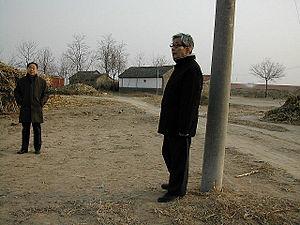
Mo Yan, de son vrai nom Guan Moye, est un écrivain chinois, né le 17 février ou le 5 mars 1955 ou bien encore en mars 1956 à Gaomi dans la province du Shandong en Chine. Le 11 octobre 2012, il a reçu le prix Nobel de littérature.